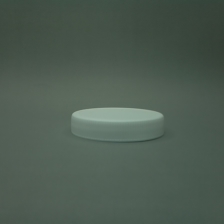
Color: white/transparent
Cap type: standard cap